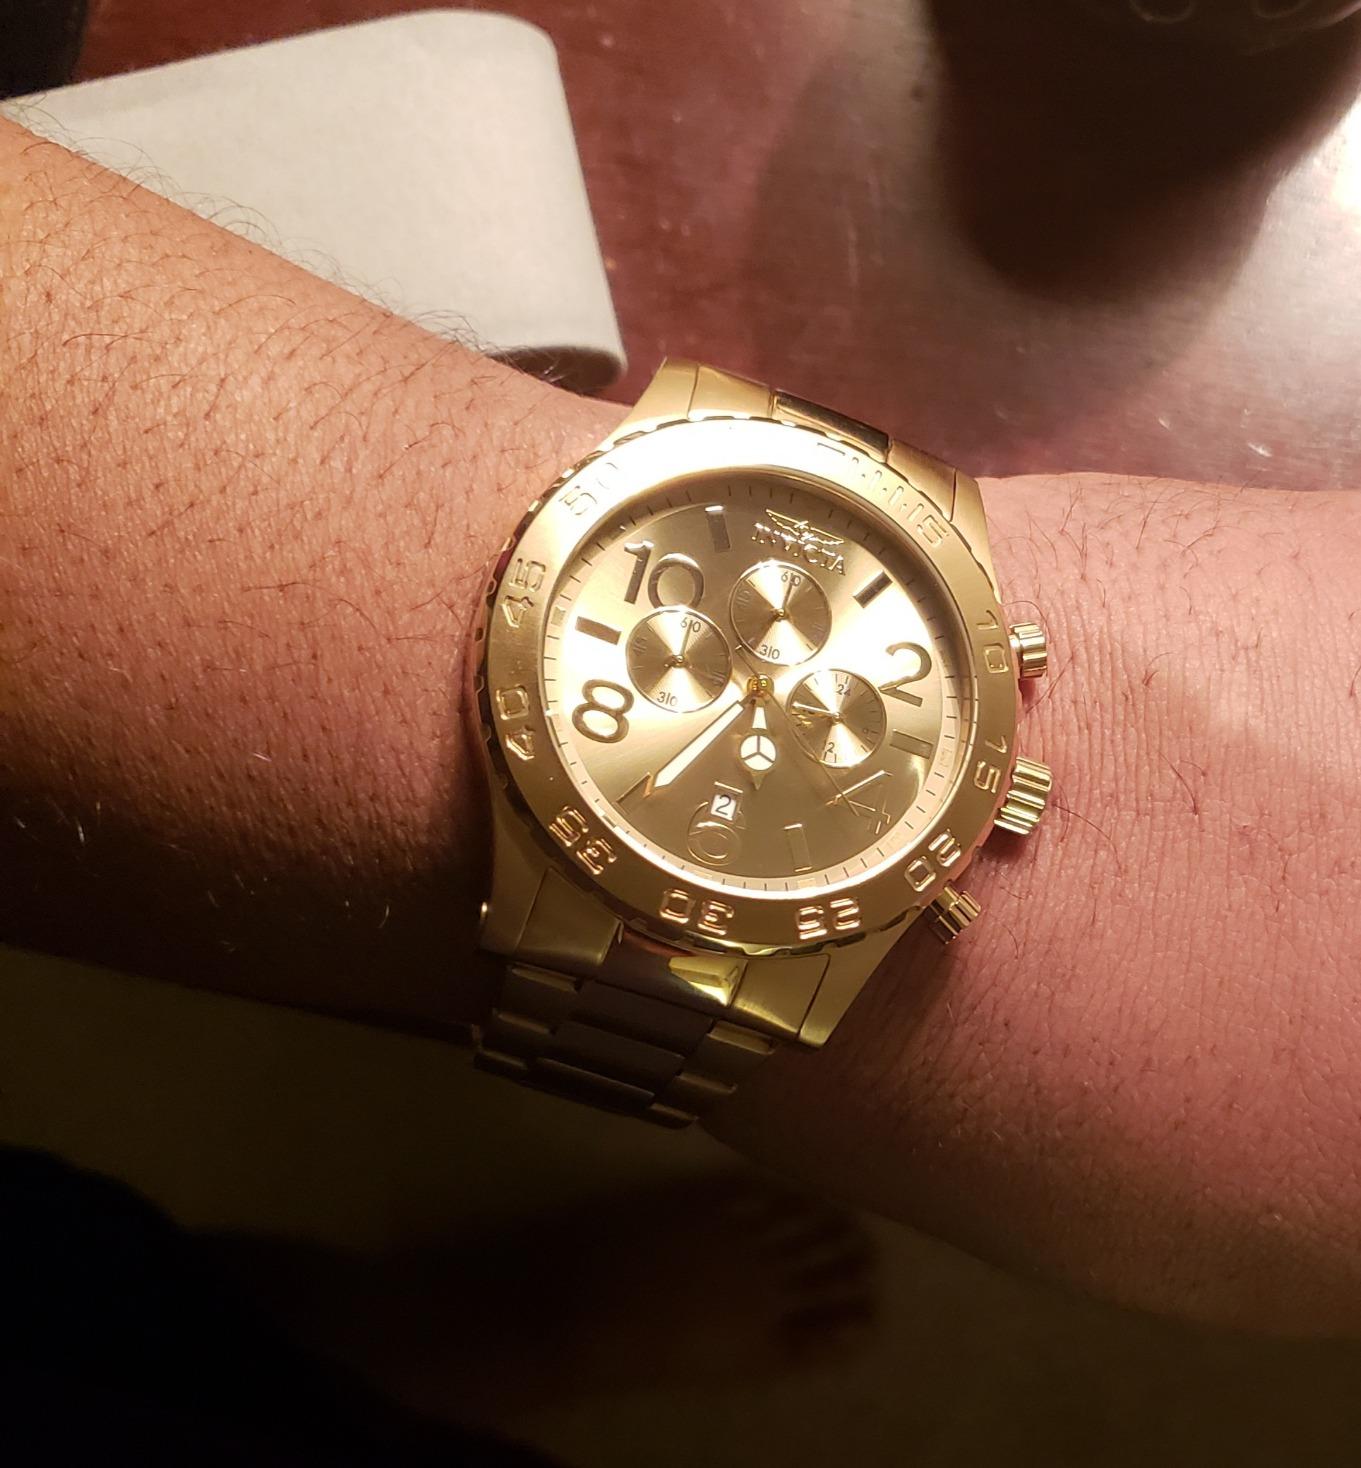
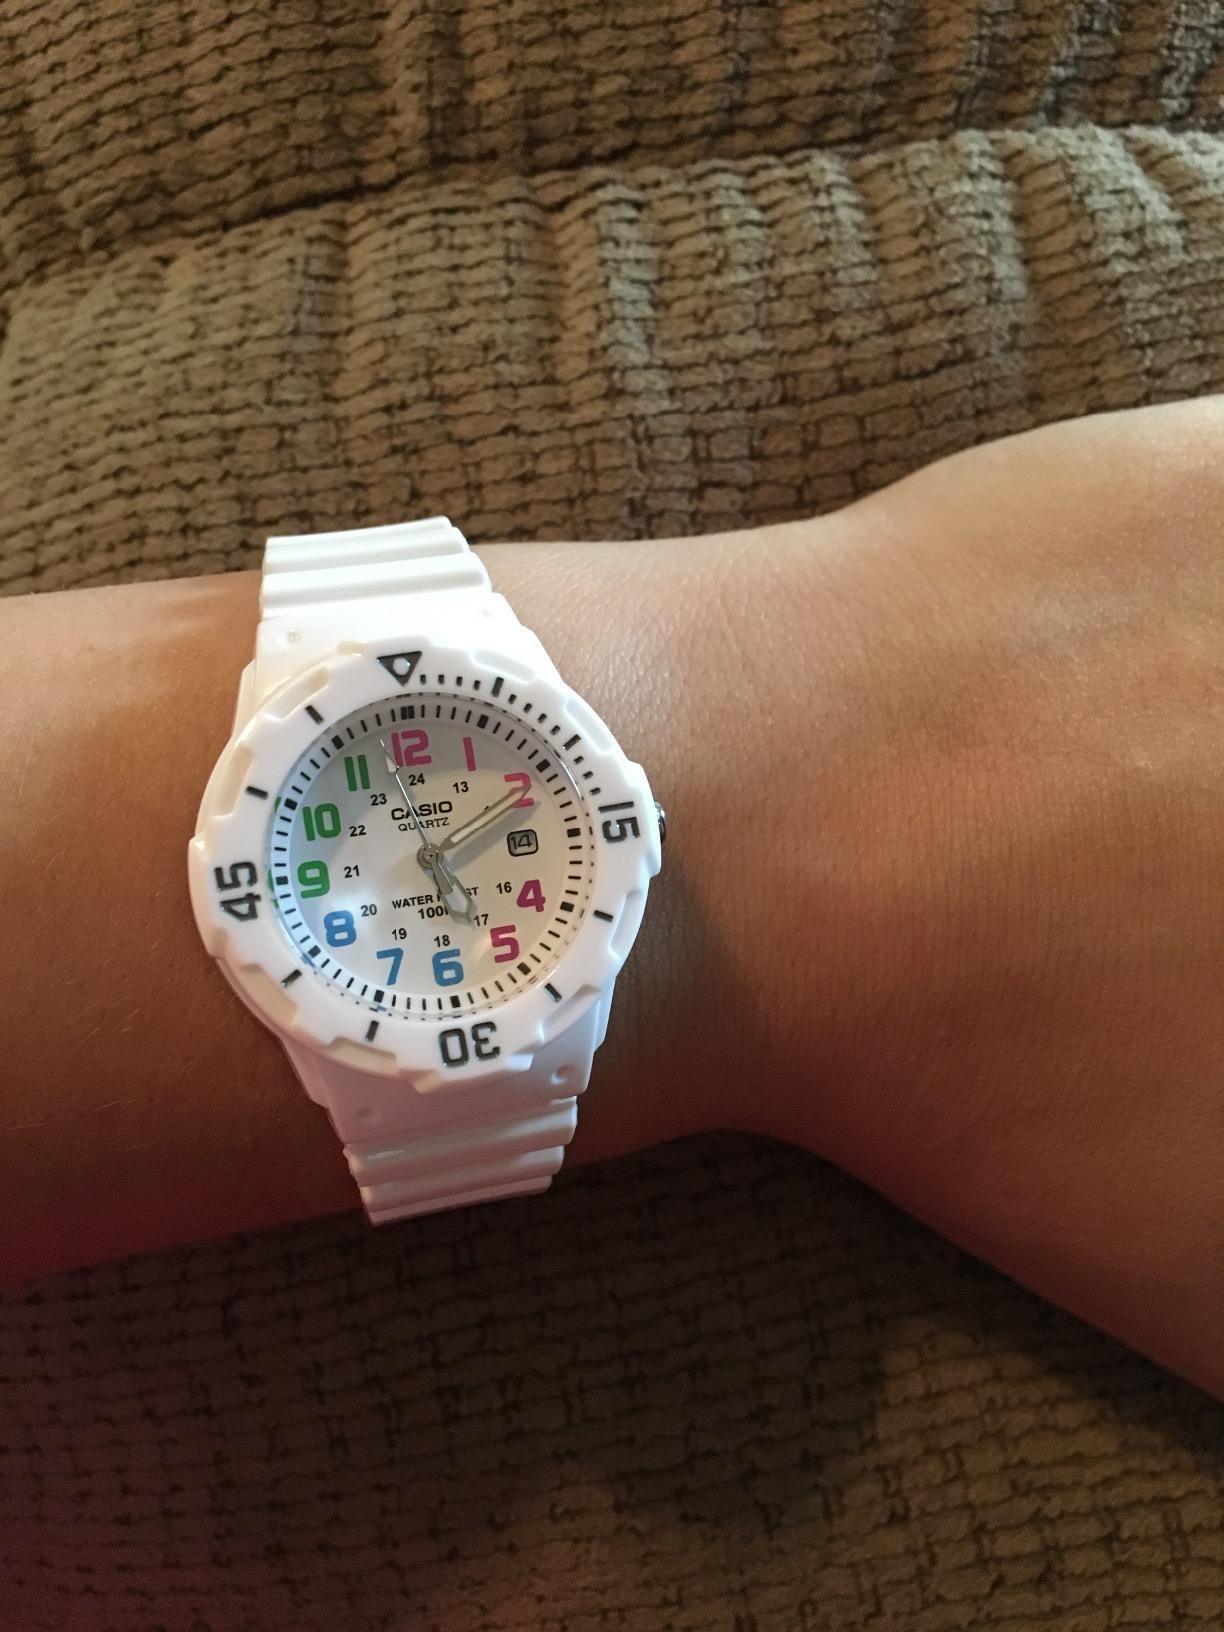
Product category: accessories_watch
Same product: no